Disraelis

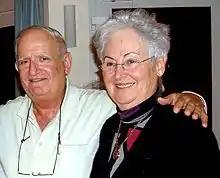
Ilan and Esti Brunner

DisraeliS (short for "disabled Israelis"), is a private initiative that was founded in 2002 by Ilan Brunner and his wife Esti in Tel Aviv. The project is made possible by volunteer workers.